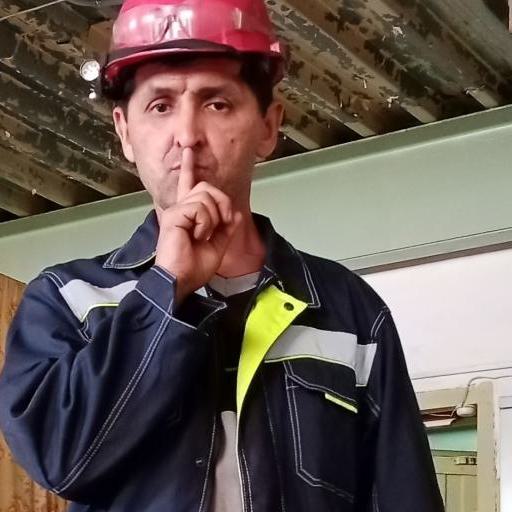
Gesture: mute